Yam (vegetable)

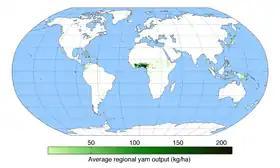
Map of worldwide yam production showing limited production range (Caribbean, West Africa, and Polynesia)

Yams in West Africa are typically harvested by hand, using sticks, spades, or diggers. Wood-based tools are preferred to metallic tools as they are less likely to damage the fragile tubers; however, wood tools need frequent replacement. Yam harvesting is labor-intensive and physically demanding. Tuber harvesting involves standing, bending, squatting, and sometimes sitting on the ground depending on the size of mound, size of tuber, or depth of tuber penetration. Care must be taken to avoid damage to the tuber, because damaged tubers do not store well and spoil rapidly. Some farmers use staking and mixed cropping, a practice that complicates harvesting in some cases.